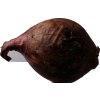
Label: red_onion